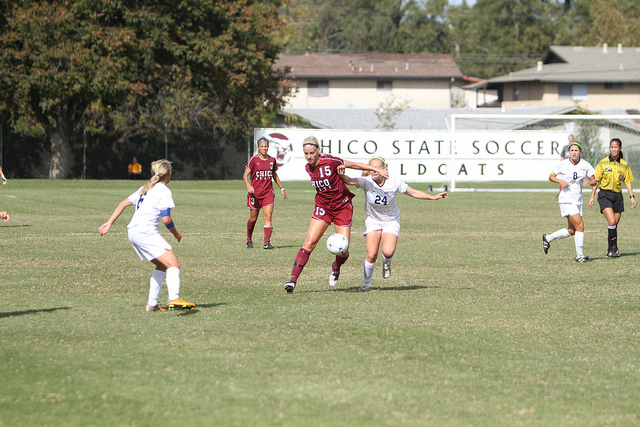
user: Given an image and a question. Answer the question in a short answer. Question: How do you score a goal in this game? Short Answer:
assistant: kick ball in net